Amoy Street wine shop murder

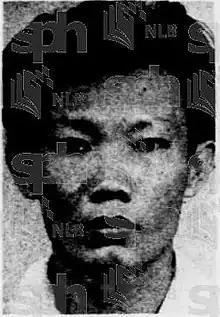
Neoh Bean Chye, the owner of the gun, which was used to kill Chew.

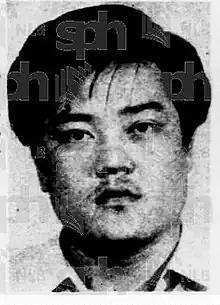
Lim Kim Huat, who was identified by a witness as the one who shot and killed Chew.

On 30 October 1973, the High Court conducted the trial of both Lim Kim Huat and Neoh Bean Chye for the murder of Chew Liew Tea. Lim was represented by Michael Hwang while Neoh was represented by Amarjit Singh. Glenn Knight was the trial prosecutor, and the trial was presided over by two judges Choor Singh and D. C. D'Cotta (Dennis Cosmo D'Cotta). Professor Chao Tzee Cheng and Chew's friend Sim Ah Nam came to court as witnesses to testify for the prosecution.